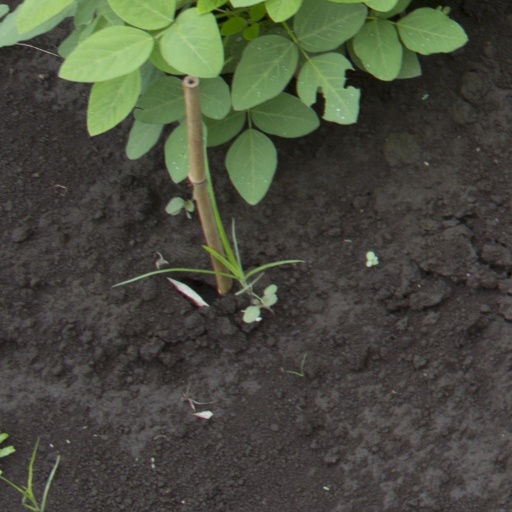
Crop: soybean